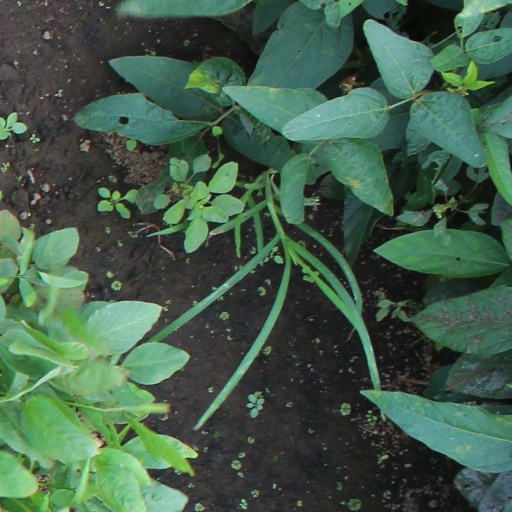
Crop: soybean